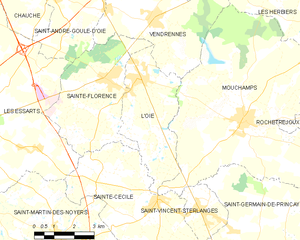
Carte des communes françaises L'Oie